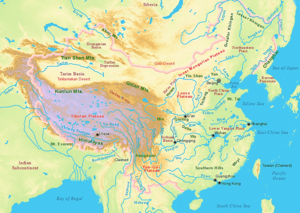
Kina / Geografi
Kinas geografi
Kina er en suveræn stat i Østasien. Med en befolkning på knap 1,4 milliard mennesker, hvilket er ca. en femtedel af jordens befolkning, er det verdens mest folkerige land. Landet er en etpartistat, der er styret af Kinas kommunistiske parti med hovedsæde i hovedstaden Beijing.